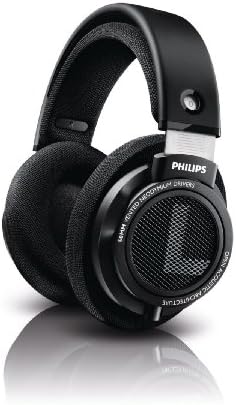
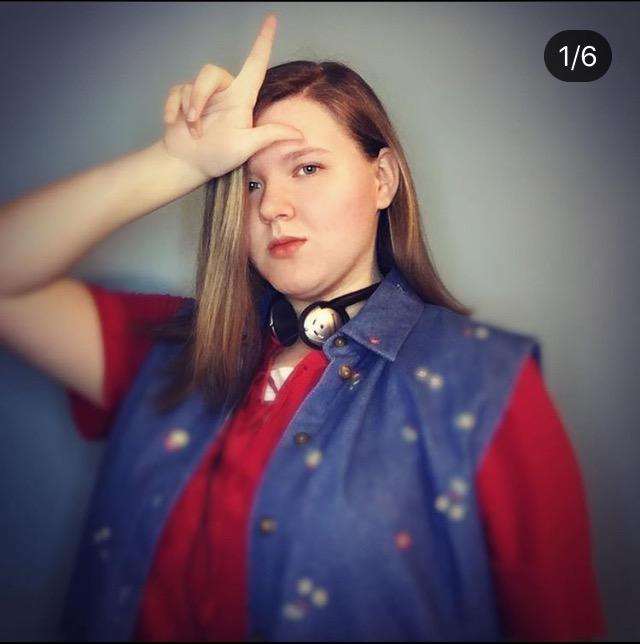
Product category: headphones
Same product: no